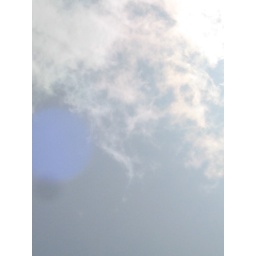
blue orb in sky